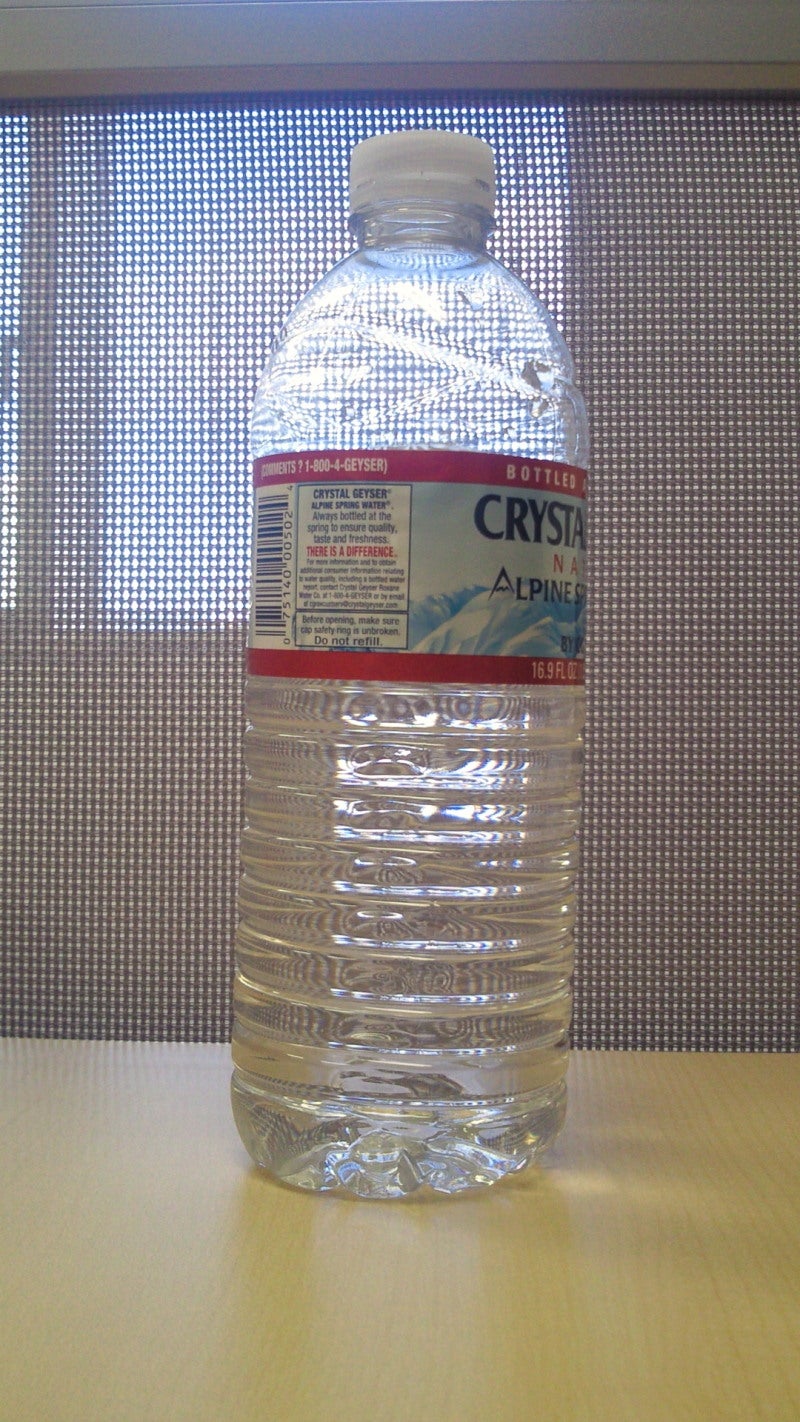
Waste category: plastic